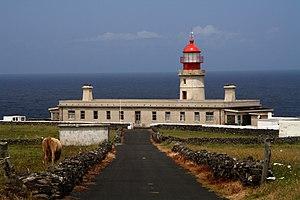
Le phare d'Albarnaz est un phare situé sur le promontoire de Ponta do Albarnaz dans la freguesia de Ponta Delgada de la municipalité de Santa Cruz das Flores, sur l'île de Flores.